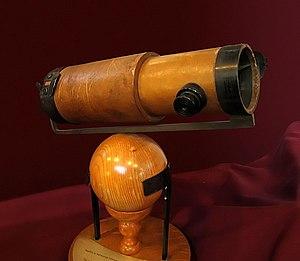
Isaac Newton est un mathématicien, physicien, philosophe, alchimiste, astronome et théologien anglais, puis britannique. Figure emblématique des sciences, il est surtout reconnu pour avoir fondé la mécanique classique, pour sa théorie de la gravitation universelle et la création, en concurrence avec Gottfried Wilhelm Leibniz, du calcul infinitésimal.
Le télescope de Newton, souvent appelé communément un « Newton », est un dispositif optique composé de 2 miroirs. C’est donc un dispositif à objectif « réflecteur » a contrario de la lunette astronomique qui est un dispositif à objectif « réfracteur ». Il a été inventé par Isaac Newton.
Sir Isaac Newton est élu à la Royal Society.
Un télescope est un instrument d'optique permettant d'augmenter la luminosité ainsi que la taille apparente des objets à observer. Son rôle de récepteur de lumière est souvent plus important que son grossissement optique, il permet d'apercevoir des objets célestes ponctuels difficilement perceptibles ou invisibles à l'œil nu.
Le Système solaire, ou système solaire, est le système planétaire auquel appartient la Terre. Il est composé d'une étoile, le Soleil, et des objets célestes gravitant autour de lui : les huit planètes confirmées et leurs 185 satellites naturels connus, les cinq planètes naines et leurs neuf satellites naturels connus et les milliards de petits corps. Le système solaire fait partie de la galaxie appelée Voie lactée. Il est situé à environ 8 kpc du centre galactique et effectue une révolution en 225 à 250 millions d'années.
Le télescope est un instrument optique à réflexion destiné principalement à l'observation astronomique.
L'astrométrie, mieux connue autrefois sous le nom d'astronomie de position, est la branche de l'astronomie qui évalue la position, la distance et le mouvement des étoiles et des autres objets célestes. Elle donne aux astronomes un cadre de référence pour leurs observations et sert à l'élaboration du Temps universel.
L'histoire de l'optique est une partie de l'histoire des sciences. Le terme optique vient du grec ancien τα ὀπτικά. C'est à l'origine, la science de tout ce qui est relatif à l'œil. Les Grecs distinguent l'optique de la dioptrique et de la catoptrique. Nous appellerions probablement la première science de la vision, la seconde science des lentilles et la troisième science des miroirs.